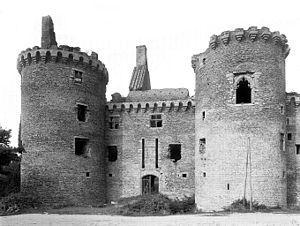
Entrée (façade est) du château de Suscinio par Lefèvre-Pontalis.
Le château de Suscinio, résidence des ducs de Bretagne, se dresse au bord de la mer dans la commune de Sarzeau, au cœur de ce qui était autrefois un vaste espace boisé. Construit à la fin du Moyen Âge, il est situé dans la presqu'île de Rhuys, aujourd'hui formé de marais salants et de prairies. Le château s’inscrit dans la lignée des grandes résidences ducales émergeant alors en Bretagne sous l’impulsion de ducs puissants.